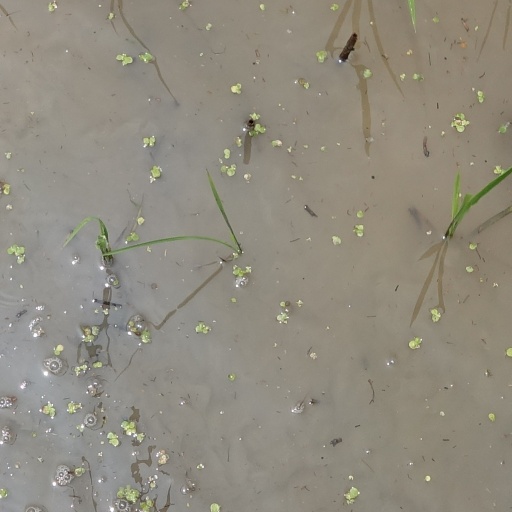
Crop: rice